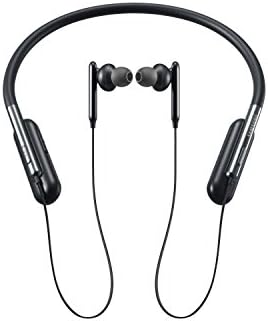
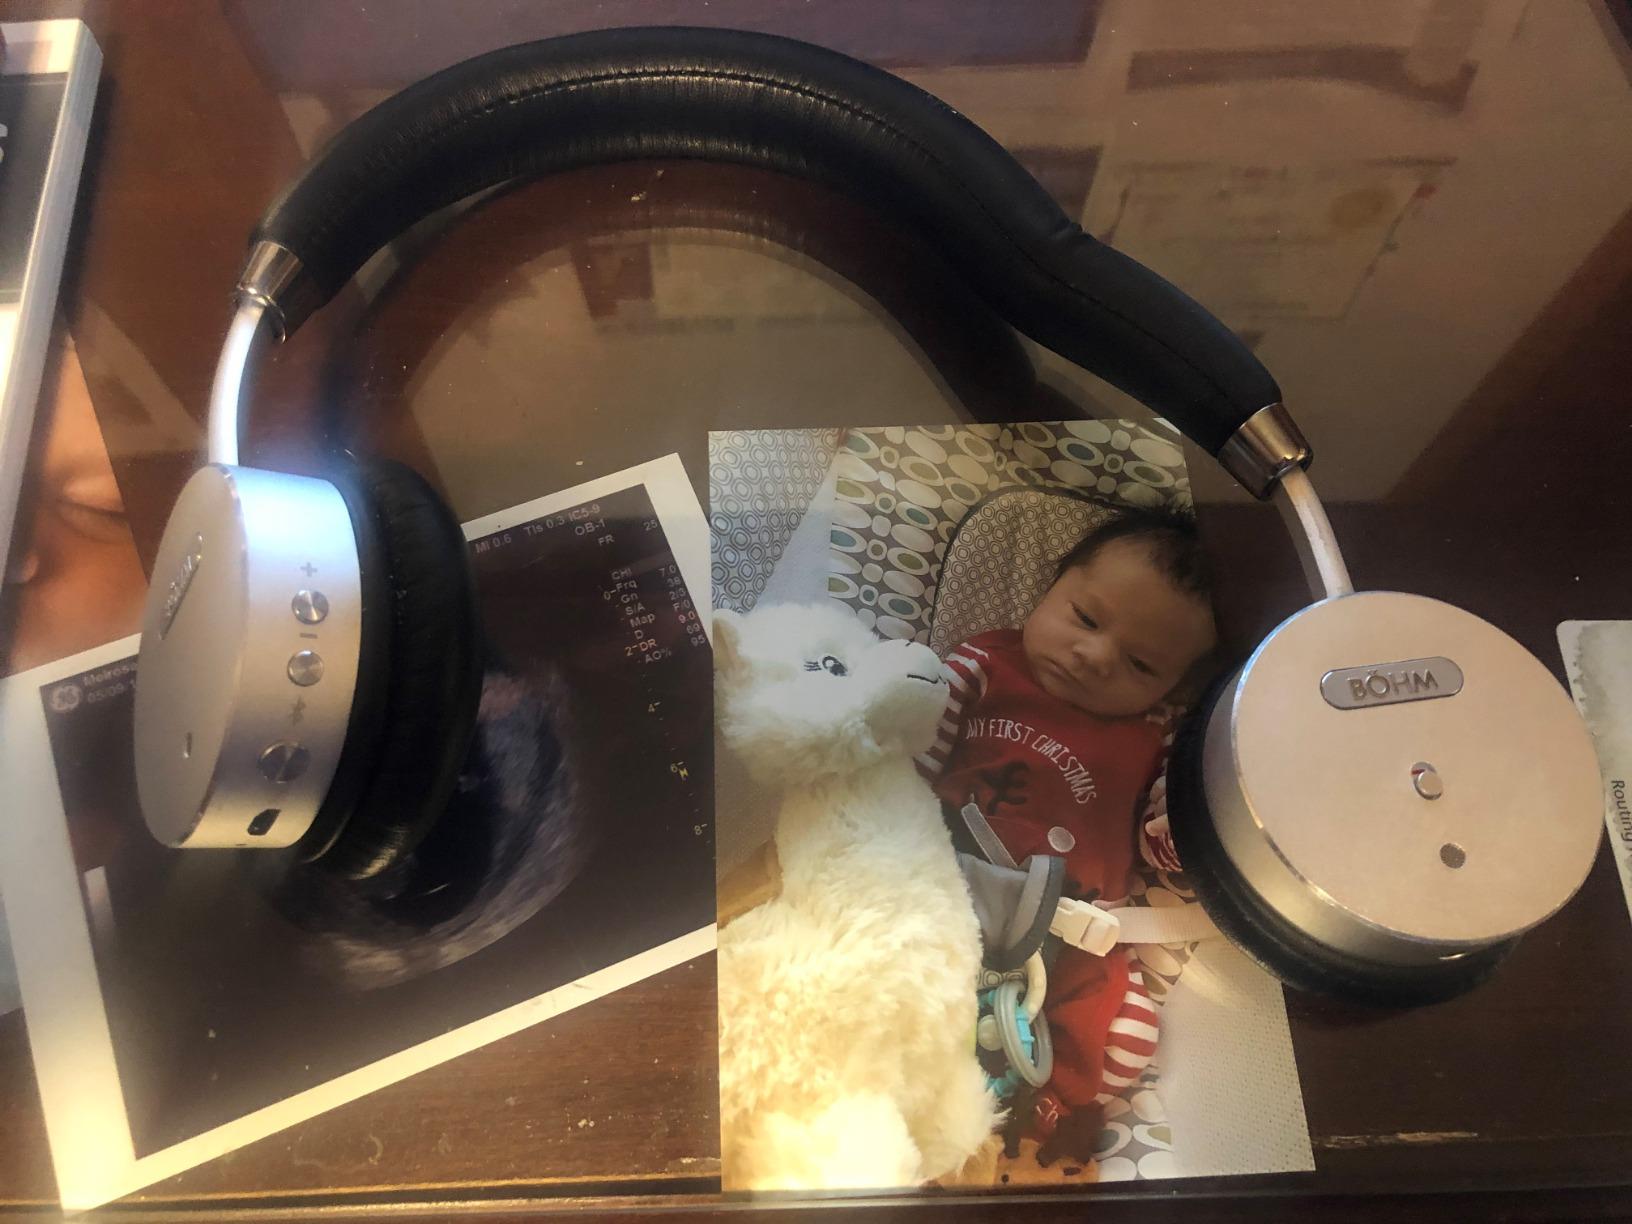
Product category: headphones
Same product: no